List of national founders

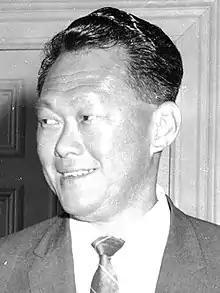
Lee Kuan Yew of Singapore

Pakistan's founder is Muhammad Ali Jinnah, who is hailed as Quaid-e-Azam or "Great Leader" and Baba-e-Qaum or Father of Nation. He founded not only the Islamic Republic of Pakistan but is credited for creating an entirely new nation state. Other prominent founders include the poet Muhammad Iqbal or spiritual Father, believed to be the first person to propagate the idea of a state for India's Muslims, Fatima Jinnah (Mother of nation) and members of Pakistan's first Cabinet such as Liaquat Ali Khan, A. K. Fazlul Huq, Abdul Rab Nishtar, Malik Feroze Khan Noon, Khwaja Nazimuddin and I. I. Chundrigar.